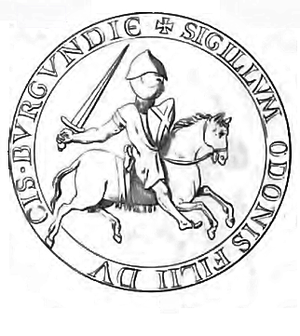
Sceau de Eudes III, duc de Bourgogne (1192-1218)
L'histoire de Lyon inventorie, étudie et interprète l'ensemble des événements du passé liés à cette ville.
Les personnalités du Châtillonnais sont le reflet de la richesse culturelle de Châtillon-sur-Seine et de ses environs. Cette localité possède en effet dès le début du Xᵉ siècle ses écoles presbytérales et les monastères des environs développent souvent les leurs. Le premier collège communal ouvre ses portes en 1664. La ville et sa région sont restées depuis un haut lieu de culture qui a formé ou attiré de nombreuses personnalités.
Eudes III, né en 1166, mort à Lyon le 6 juillet de l’an 1218, fils de Hugues III, duc de Bourgogne, et de Alix de Lorraine, porta le titre de duc de Bourgogne de 1192 à 1218. Il fut le septième duc de Bourgogne de la lignée capétienne.
Lyon, de l'an mil au Moyen Âge tardif, voit la cité suivre avec un temps de retard la plupart des grandes évolutions urbaines de l'Europe médiévale. Son maître, l'archevêque, reste longtemps un seigneur temporel indiscutable, partageant le pouvoir avec le chapitre de Saint-Jean. Le pouvoir bourgeois ne s'y développe qu'avec peine. Le début du XIVᵉ siècle marque une césure importante, avec l'entrée définitive de Lyon dans le giron du royaume de France et la prise du pouvoir municipal par les bourgeois laïcs.